Unser Mund sei voll Lachens, BWV 110

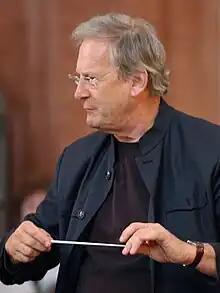
John Eliot Gardiner, who conducted the Bach Cantata Pilgrimage, in 2007

The opening chorus is "" (May our mouth be full of laughter). It calls for all instruments to perform. The text "concludes with acknowledgement that the Lord has achieved great things for his people". Bach based the music on the overture to his fourth Orchestral Suite in D major, adding festive trumpets and timpani as well as flutes to the original music and embedding the voices. He followed the format of the French overture by instrumental slow sections framing the fast choral section. The French overture, normally played upon the arrival of the king to a performance, seemed suitable to greet the King of Heaven. The laughter mentioned in the text is "often made quite graphically audible", as the Bach Scholar Alfred Dürr words it. When Bach performed the work again later, he added ripieno vocal parts, achieving even more variety in the "concerto". John Eliot Gardiner, who conducted the Bach Cantata Pilgrimage, incorrectly interprets it as Bach's vote against a strict one voice per part concept: contra Gardiner's assertion, Bach did not indicate "con" and "senza ripieni," which is simply how the editors of the NBA edition indicated the music in Bach's new ripieno parts. Indeed, Bach's separate copies for each ripienist clearly support rather than challenging the one voice per part hypothesis. Gardiner chose this cantata in one of three Christmas concerts to conclude the endeavour of a full year, and notes the first movement's "marvellous rendition of laughter-in-music" and "innate elegance and lightness of touch".